Eyvind Skeie

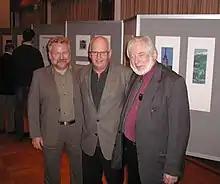
Eyvind Skeie (middle) together with graphic designer Klaus Erik Krogh and graphic artist Terje Grøstad in 2005.

Skeie is a trained theologian from the MF Norwegian School of Theology and was ordained in 1974. He was chaplain in Tromsø from 1975 to 1980, then worked for Oslo City Mission from 1980 to 1985, and was chaplain in Oslo Cathedral from 1984 to 1985. He has since worked as a writer, hymn writer and lecturer.